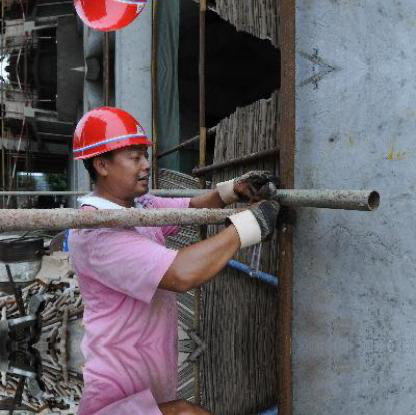
Objects in the image:
label: helmet
label: helmet